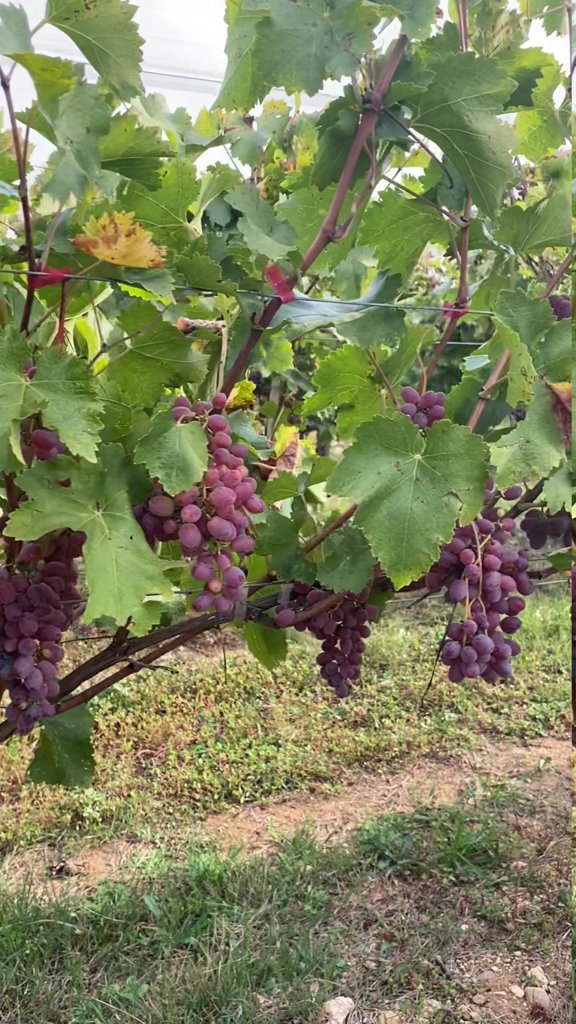
Berries visible: 186
Grape clusters: 7